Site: brandenburg
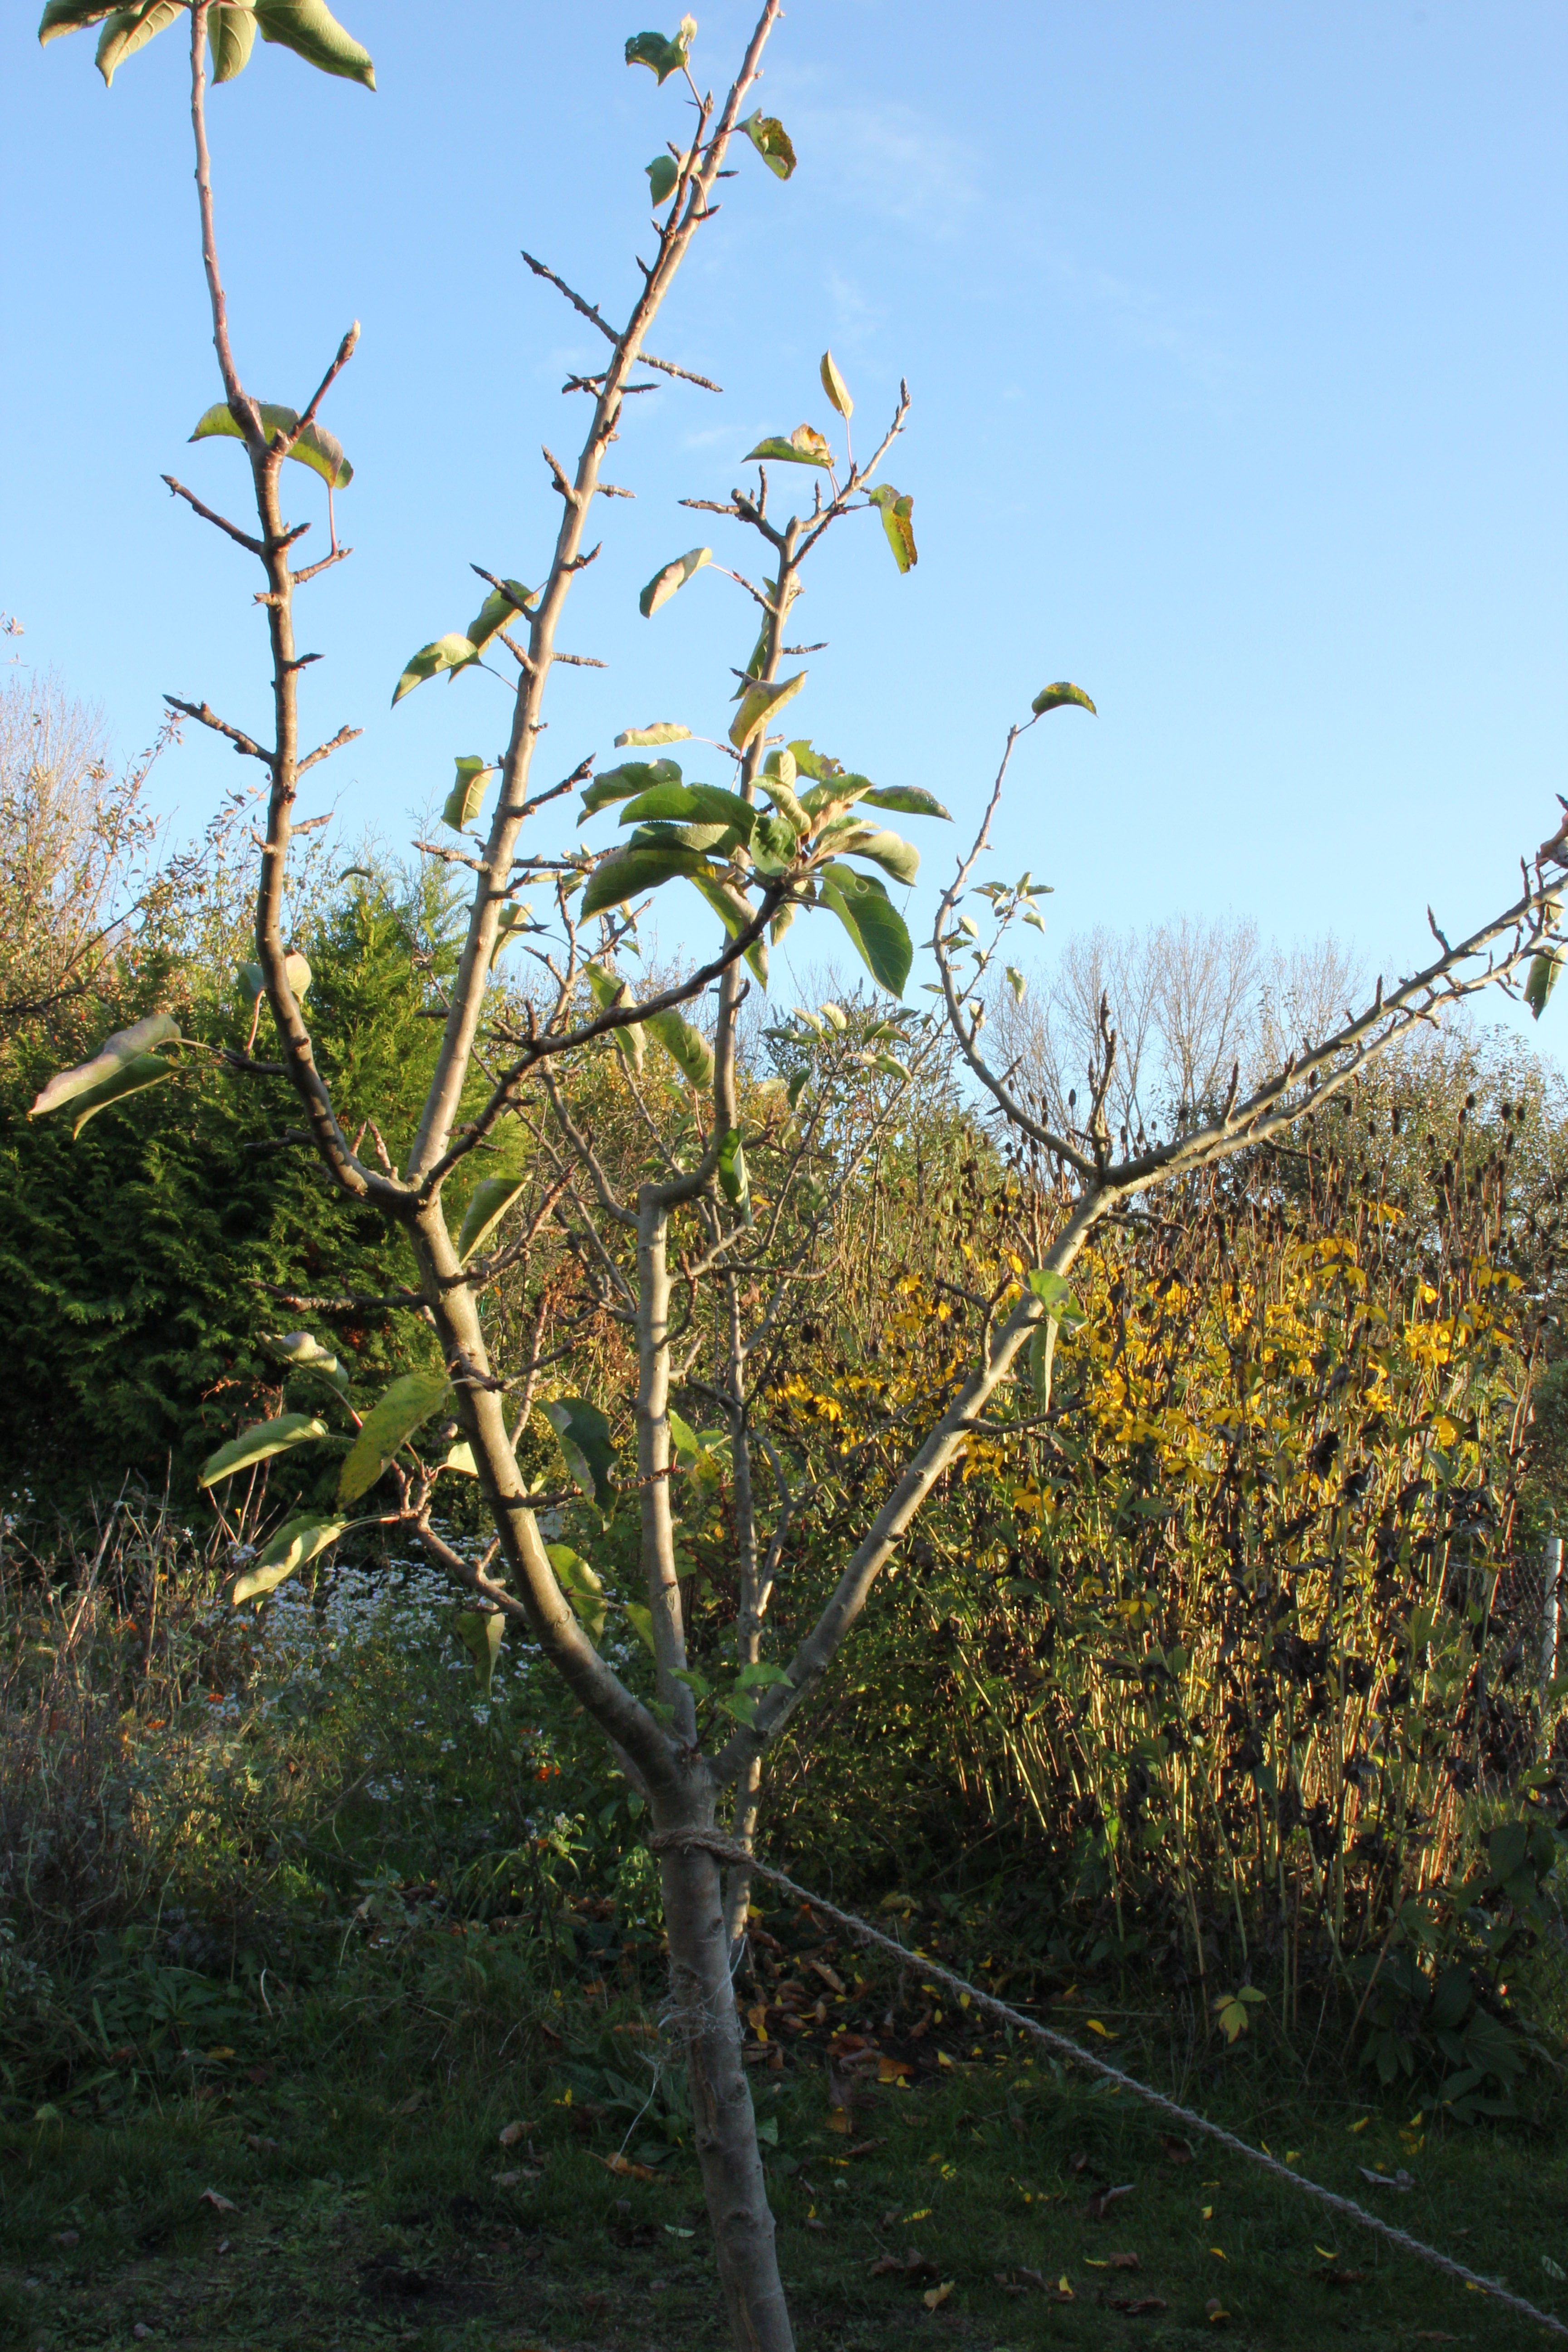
Growth stage (BBCH 91): Senescence, beginning of dormancy